John Hannah Gordon

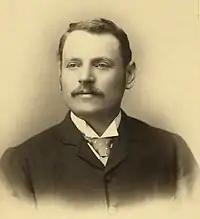
John Hannah Gordon

Sir John Hannah Gordon KC (26 July 1850 – 23 December 1923) was a Scottish-Australian politician and judge. He was a member of the South Australian Legislative Council from 1888 to 1892 and from 1893 to 1903. He was a minister under four Premiers: John Cockburn, Frederick Holder, Charles Kingston and John Jenkins, variously as Minister for Education, Chief Secretary, Attorney-General, and Minister Controlling the Northern Territory. He was a judge of the Supreme Court of South Australia from 1903.